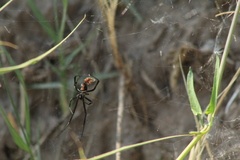
Species: Lactrodectus_hesperus